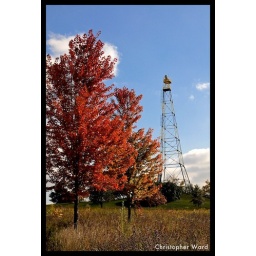
Radio tower at the top of the hill at Mounds View Park in St.Paul